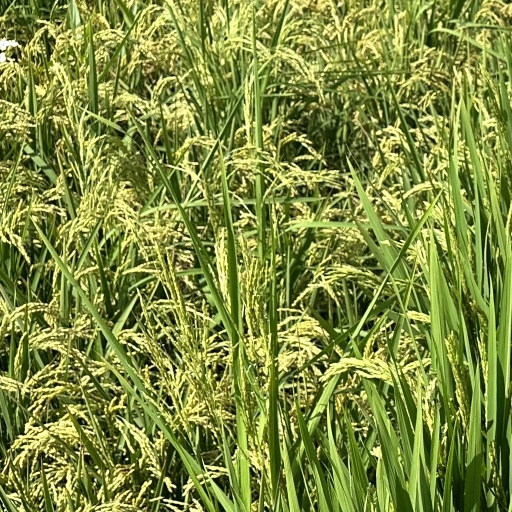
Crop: rice